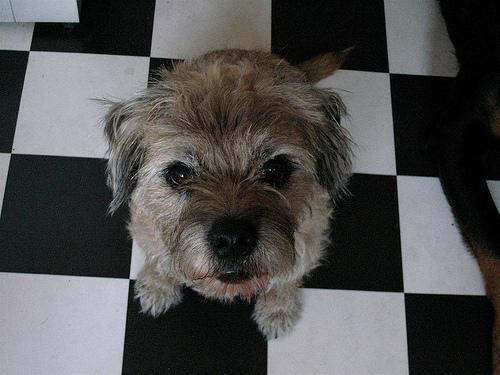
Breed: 206-n000007-Border_terrier